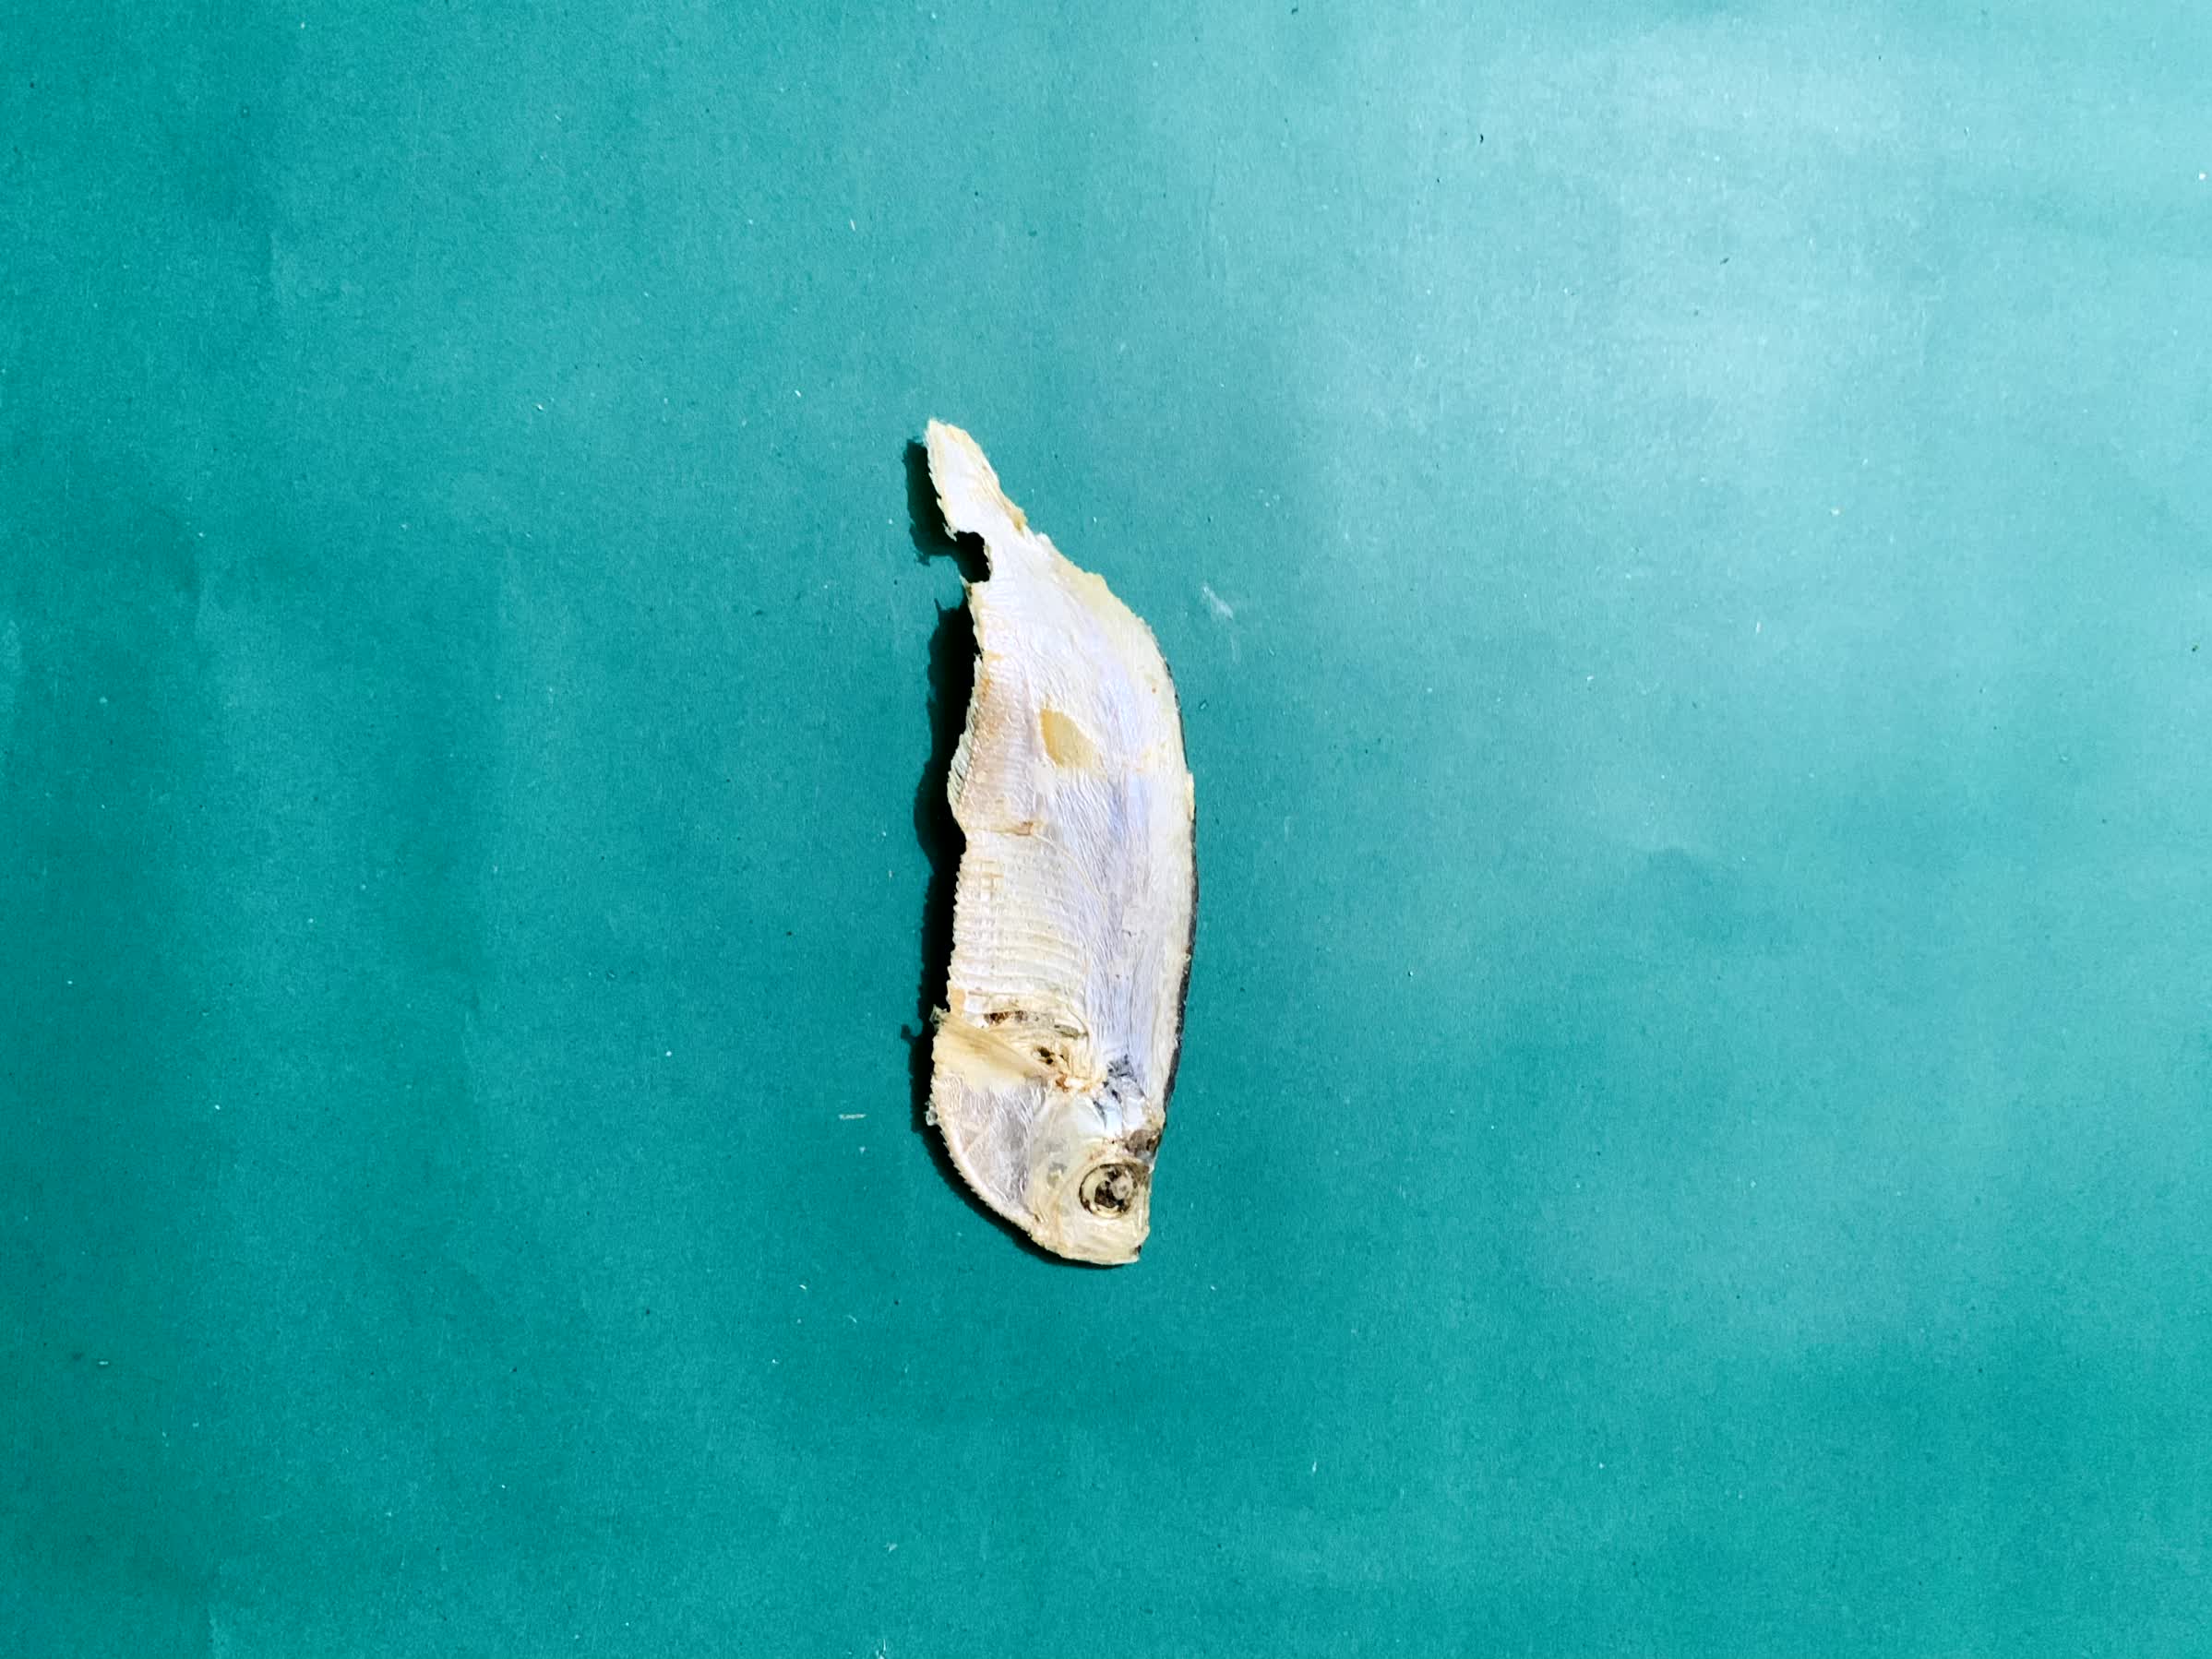
Species: Shukna Feuwa